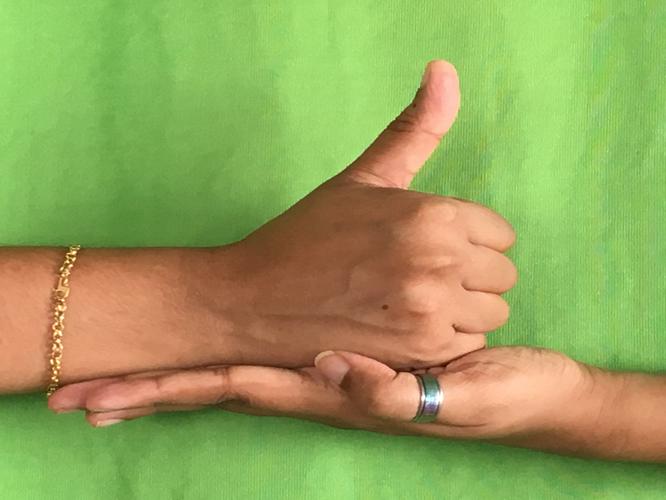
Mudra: Shivalinga
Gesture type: double_hand